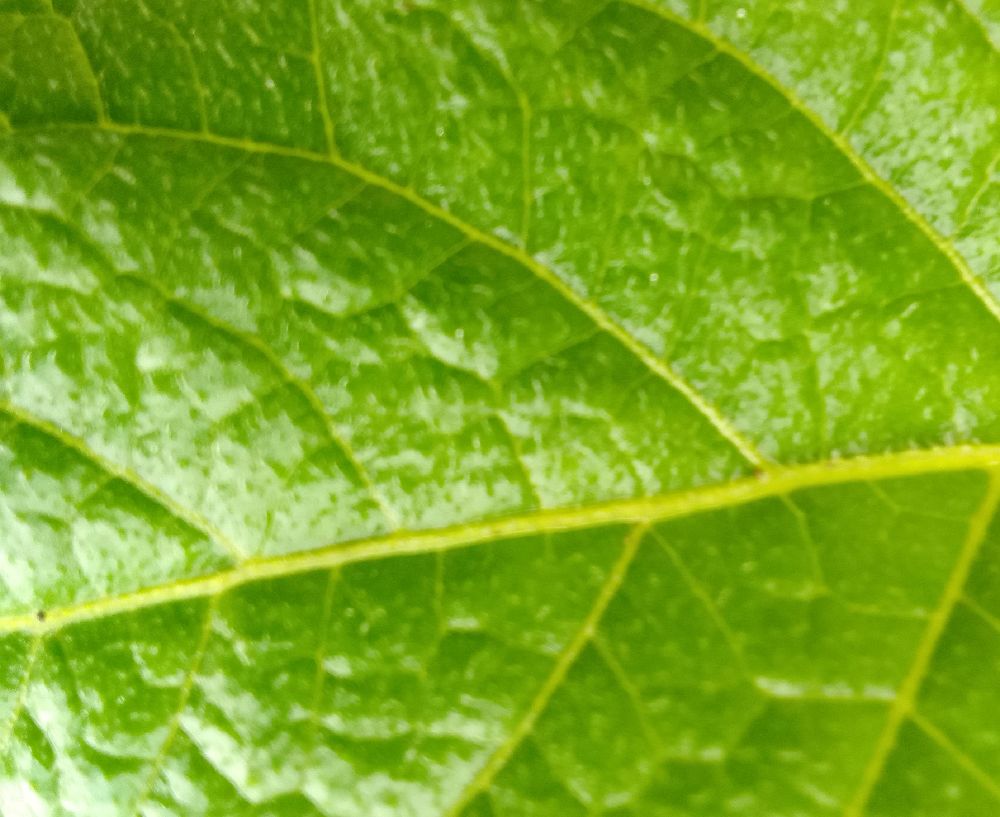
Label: Healthy